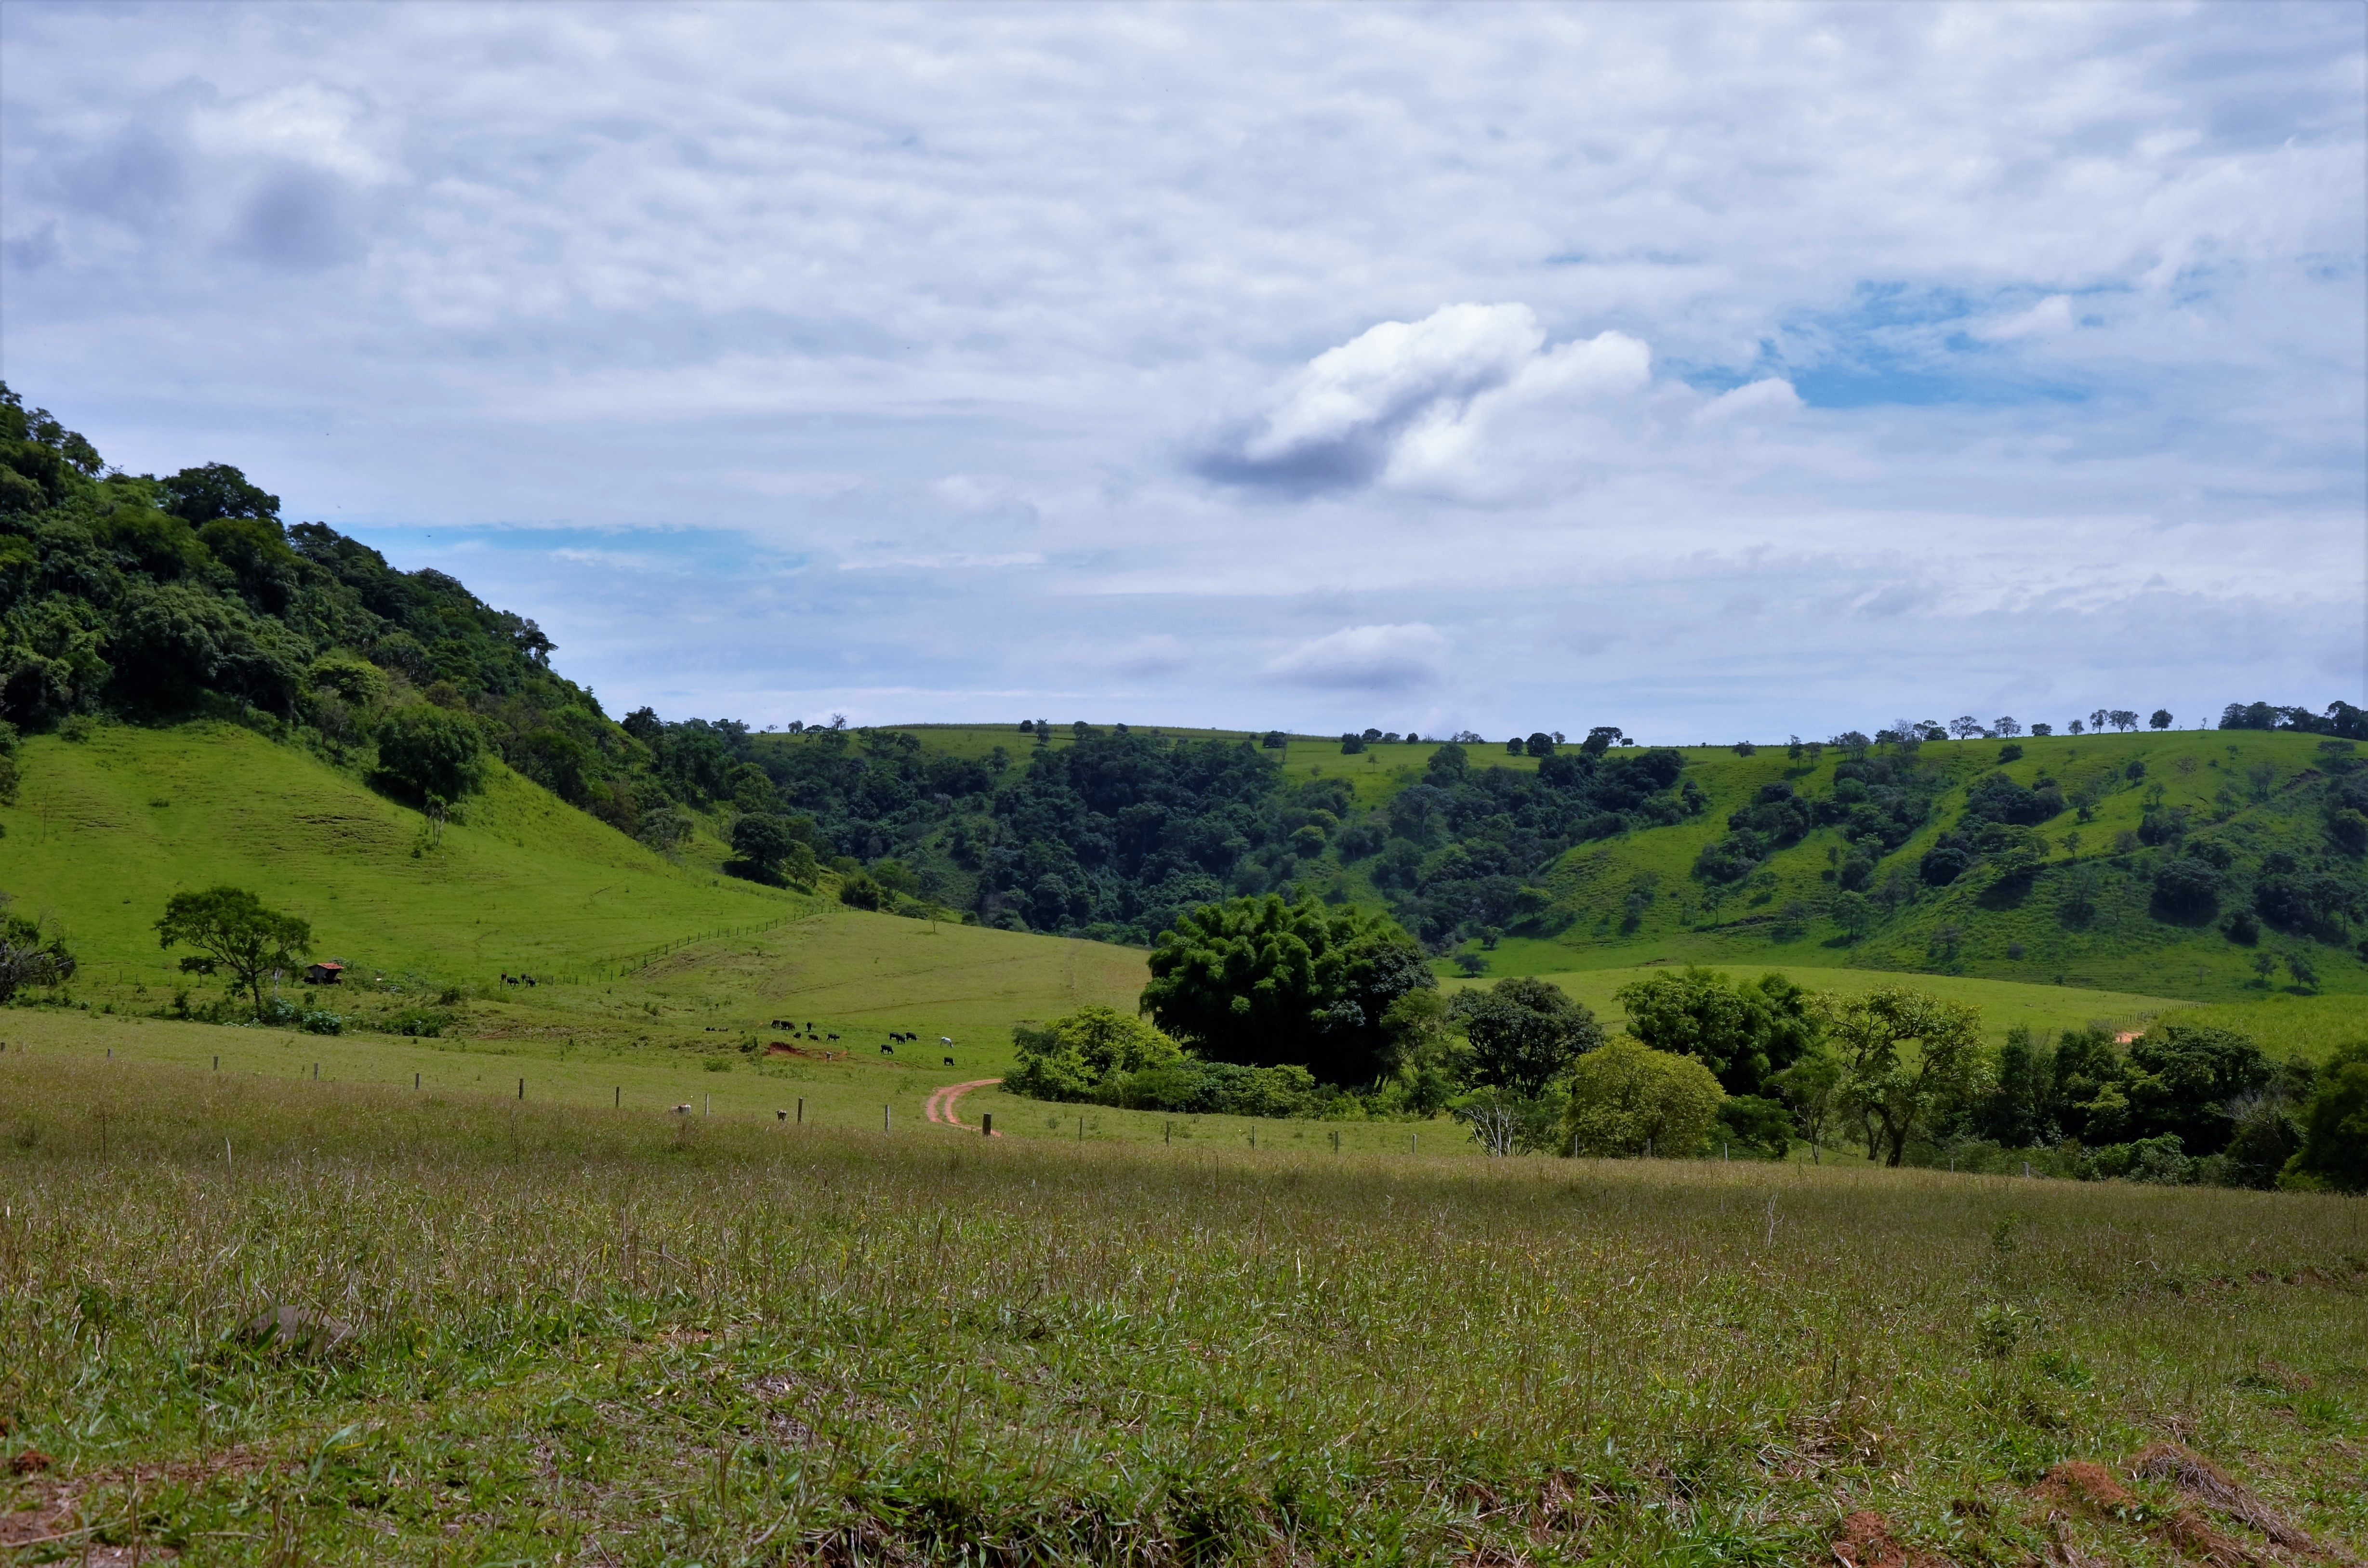
landscape, tree, nature, grass, mountain, cloud, sky, field, farm, meadow, prairie, hill, valley, mountain range, rural, green, pasture, agriculture, highland, ridge, plain, grassland, plateau, brazil, habitat, ecosystem, rural area, serrated, natural environment, geographical feature, mountainous landforms